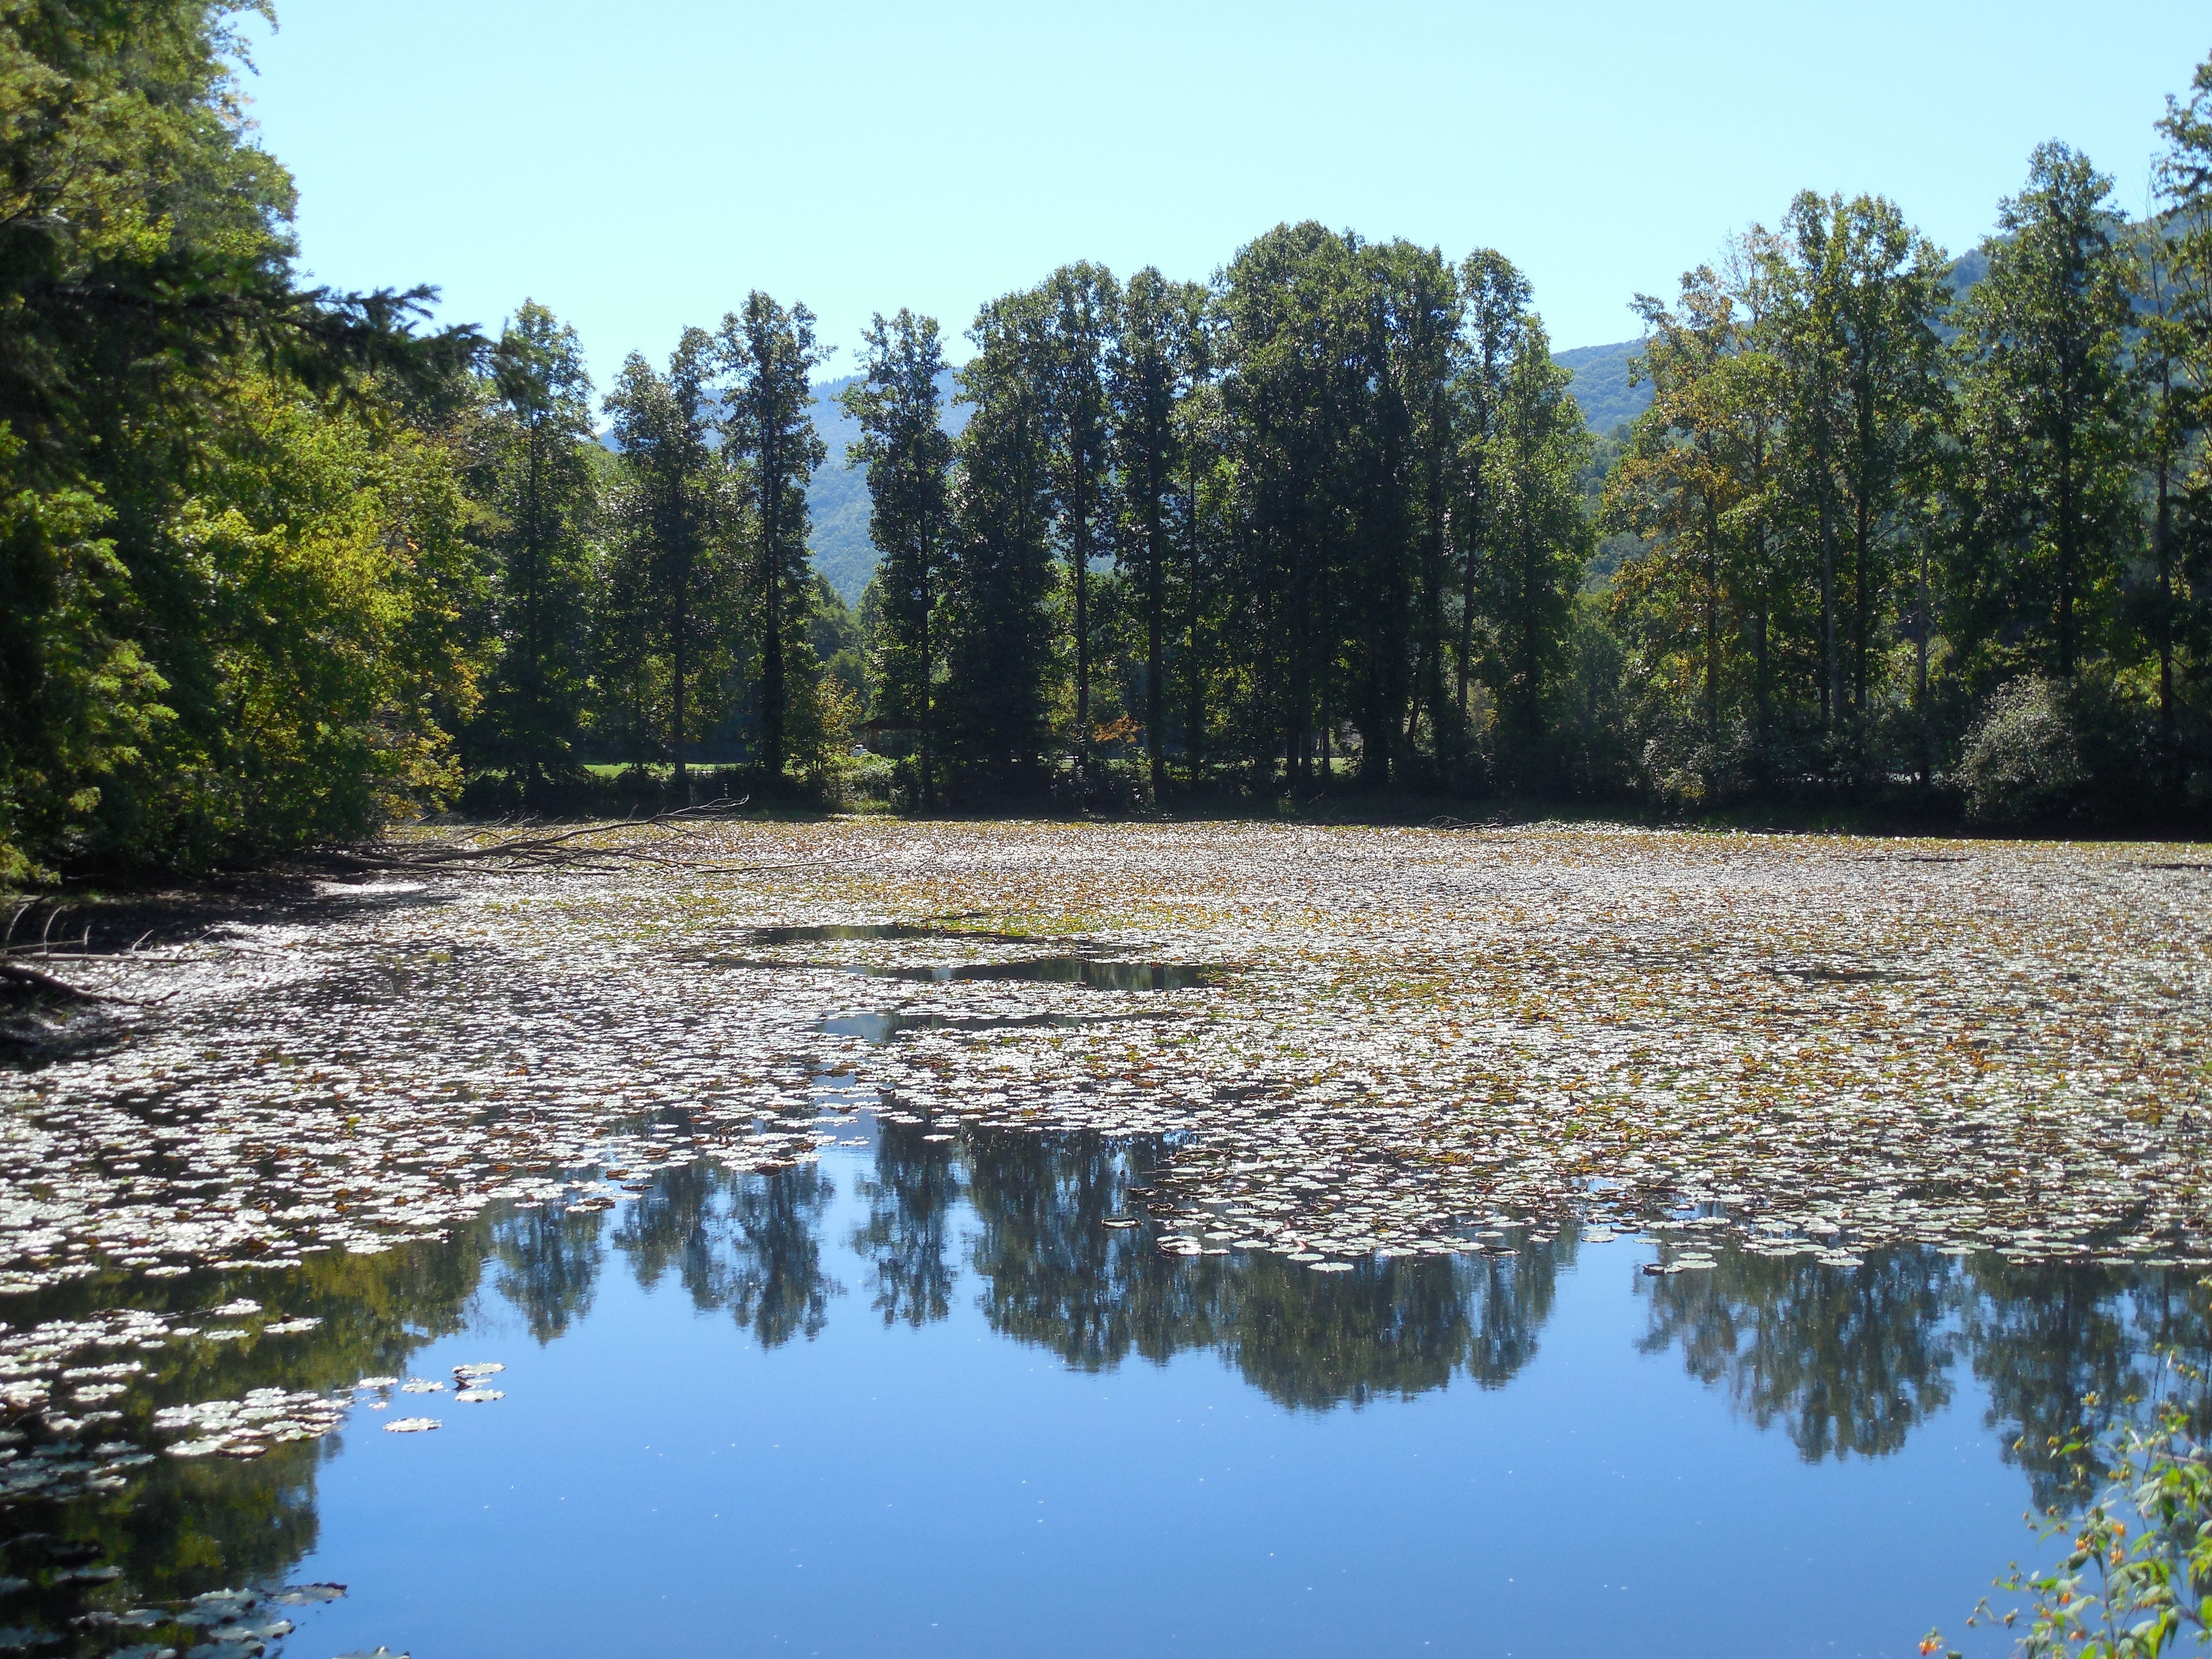
landscape, tree, water, nature, forest, marsh, wilderness, blossom, plant, leaf, flower, lake, river, summer, floral, pond, tranquility, stream, green, reflection, natural, botany, aquatic, reservoir, garden, botanical, body of water, stalk, wetland, lotus, lily, exotic, habitat, loch, attractive, ecosystem, waterlily, pads, lily pads, fish pond, natural environment